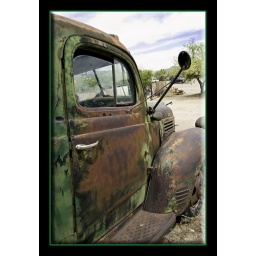
This old truck was sitting in this junk yard it had so many cool rusty colors on it.